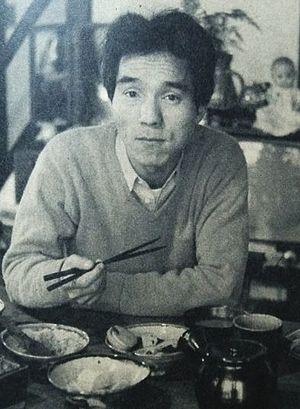
Jūkichi Uno, né le 27 septembre 1914 et mort le 9 janvier 1988, est un acteur japonais.